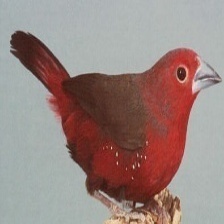
Species: AFRICAN FIREFINCH
Scientific name: LAGONOSTICTA RUBRICATA
ImageNet parent category: house_finch